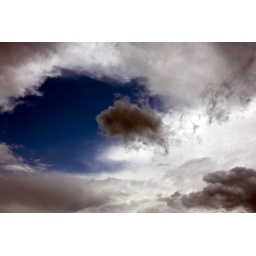
"small fish in deep blue sea"